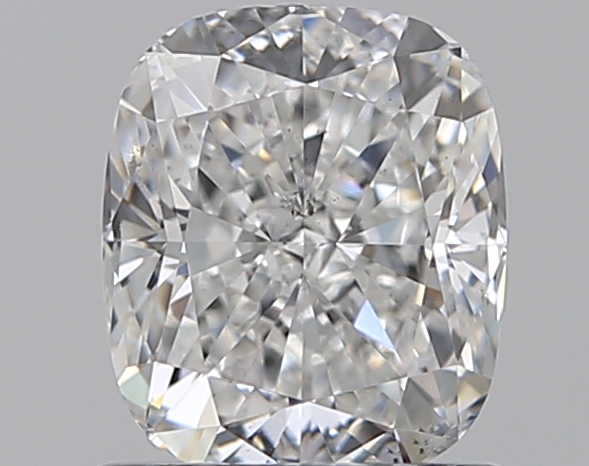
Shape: cushion
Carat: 1.02
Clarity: SI1
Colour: E
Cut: EX
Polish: EX
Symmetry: EX
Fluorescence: N
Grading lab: GIA
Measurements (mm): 6.28 x 5.35 x 3.63